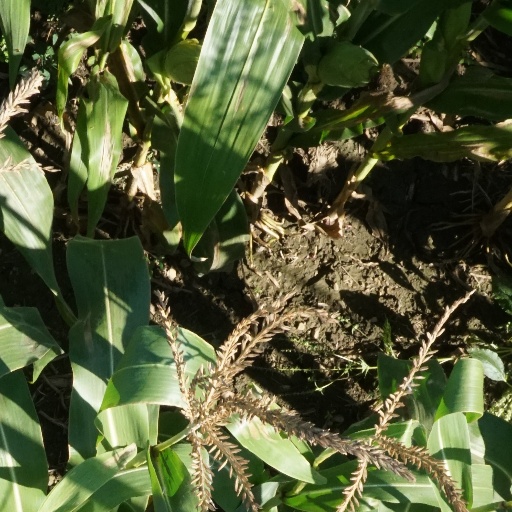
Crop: maize; corn